History of Seattle Sounders FC

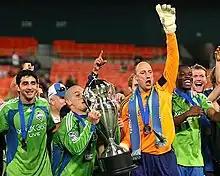
Sounders FC captain, Kasey Keller and midfielder Osvaldo Alonso hoist the 2009 U.S. Open Cup trophy

During the Sounders FC first season in MLS, the club won their first ever U.S. Open Cup title, including any past Sounders franchise. The team was also the first club in modern Open Cup history to win the tournament after playing through a string of qualification propers to enter at the third round proper.